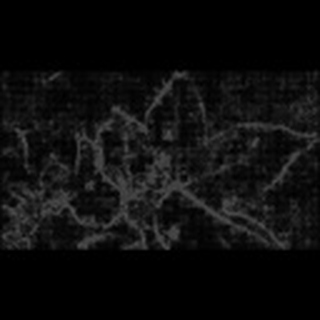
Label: cotton_target_spot